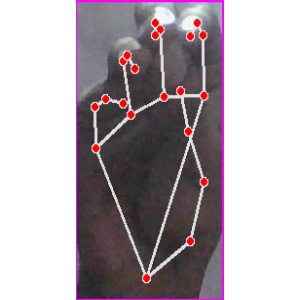
अक्षर: ङ